Sammamish people

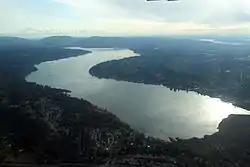
Aerial view of Lake Sammamish

The traditional territory of the Sammamish includes all of Lake Sammamish and the Sammamish River. The Sammamish hunted in the surrounding forests, fished along the lakes, the river and the nearby creeks, and gathered in the marshes and flats nearby.